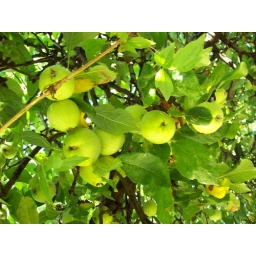
Apples in our apple tree